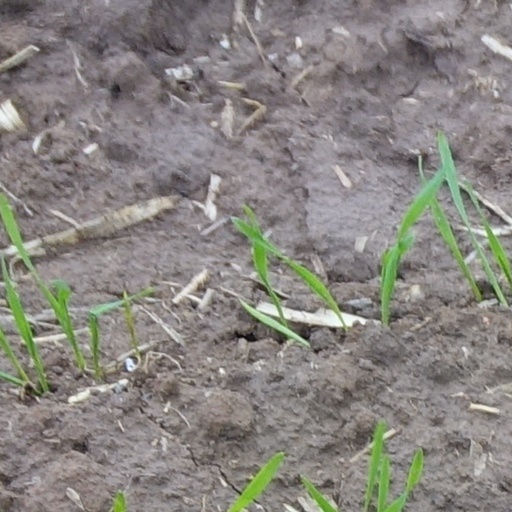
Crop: wheat